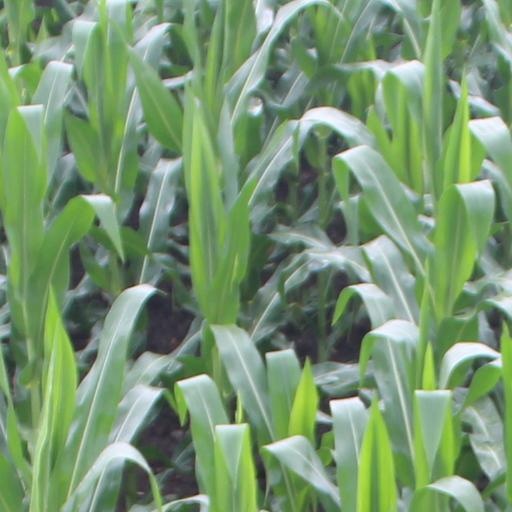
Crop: maize; corn